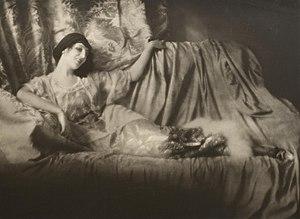
Ida Rubinstein dans La Pisanelle ou la Mort Parfumée, vente aux enchères ""Photographies par Otto Wegener (1849-1924)"" à Hôtel de vente Drouot le 8 novembre 2018"
Le Portrait d'Ida Rubinstein est un tableau du peintre russe Valentin Serov, réalisé en 1910 à Paris. Ce portrait reflète l'intérêt de Serov pour le thème du « montrer la vie » qui apparaît à l'Âge d'argent et a fasciné le peintre à la fin de sa vie. Il est mort à 46 ans, un an après la réalisation de ce tableau. Ce thème mettait en avant « les hommes et femmes du futur », préoccupés par la condition physique et l'embellissement du corps. Le tableau représente Ida Rubinstein, une danseuse et actrice à succès, dont le public suivait la vie et les prestations. Serov rencontre la danseuse à Paris sur la scène et voit en elle l'incarnation de l'Orient antique. Il l'admirait comme un « bas-relief antique prenant vie ». Il utilise pour transmettre ce ressenti des moyens picturaux proches du symbolisme.